Jérôme de Sadeleer

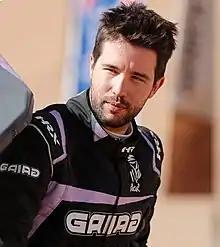

Jérôme de Sadeleer (born 5 June 1988) is a Swiss rally raid racer who currently competes in the UTV category. He competed in the 2024 Dakar Rally finishing 2nd in the T4 class.